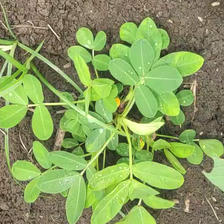
Weed species: Sicklepod_(Senna obtusifolia)